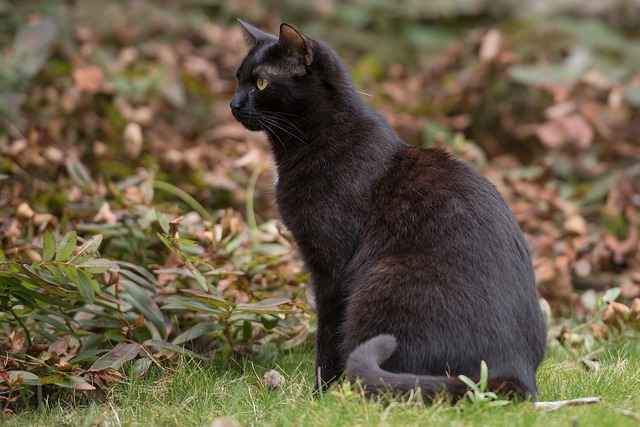
Label: cat